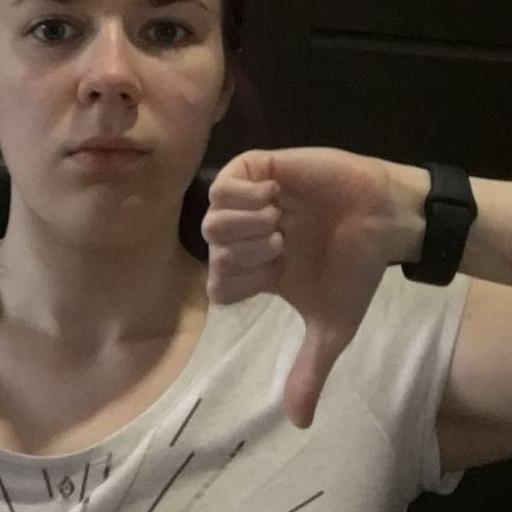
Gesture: dislike